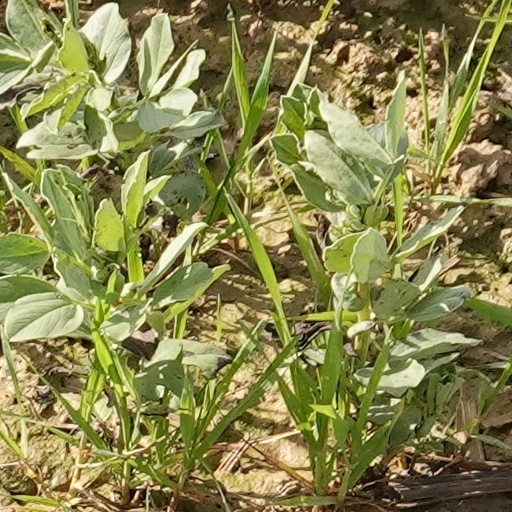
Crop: wheat